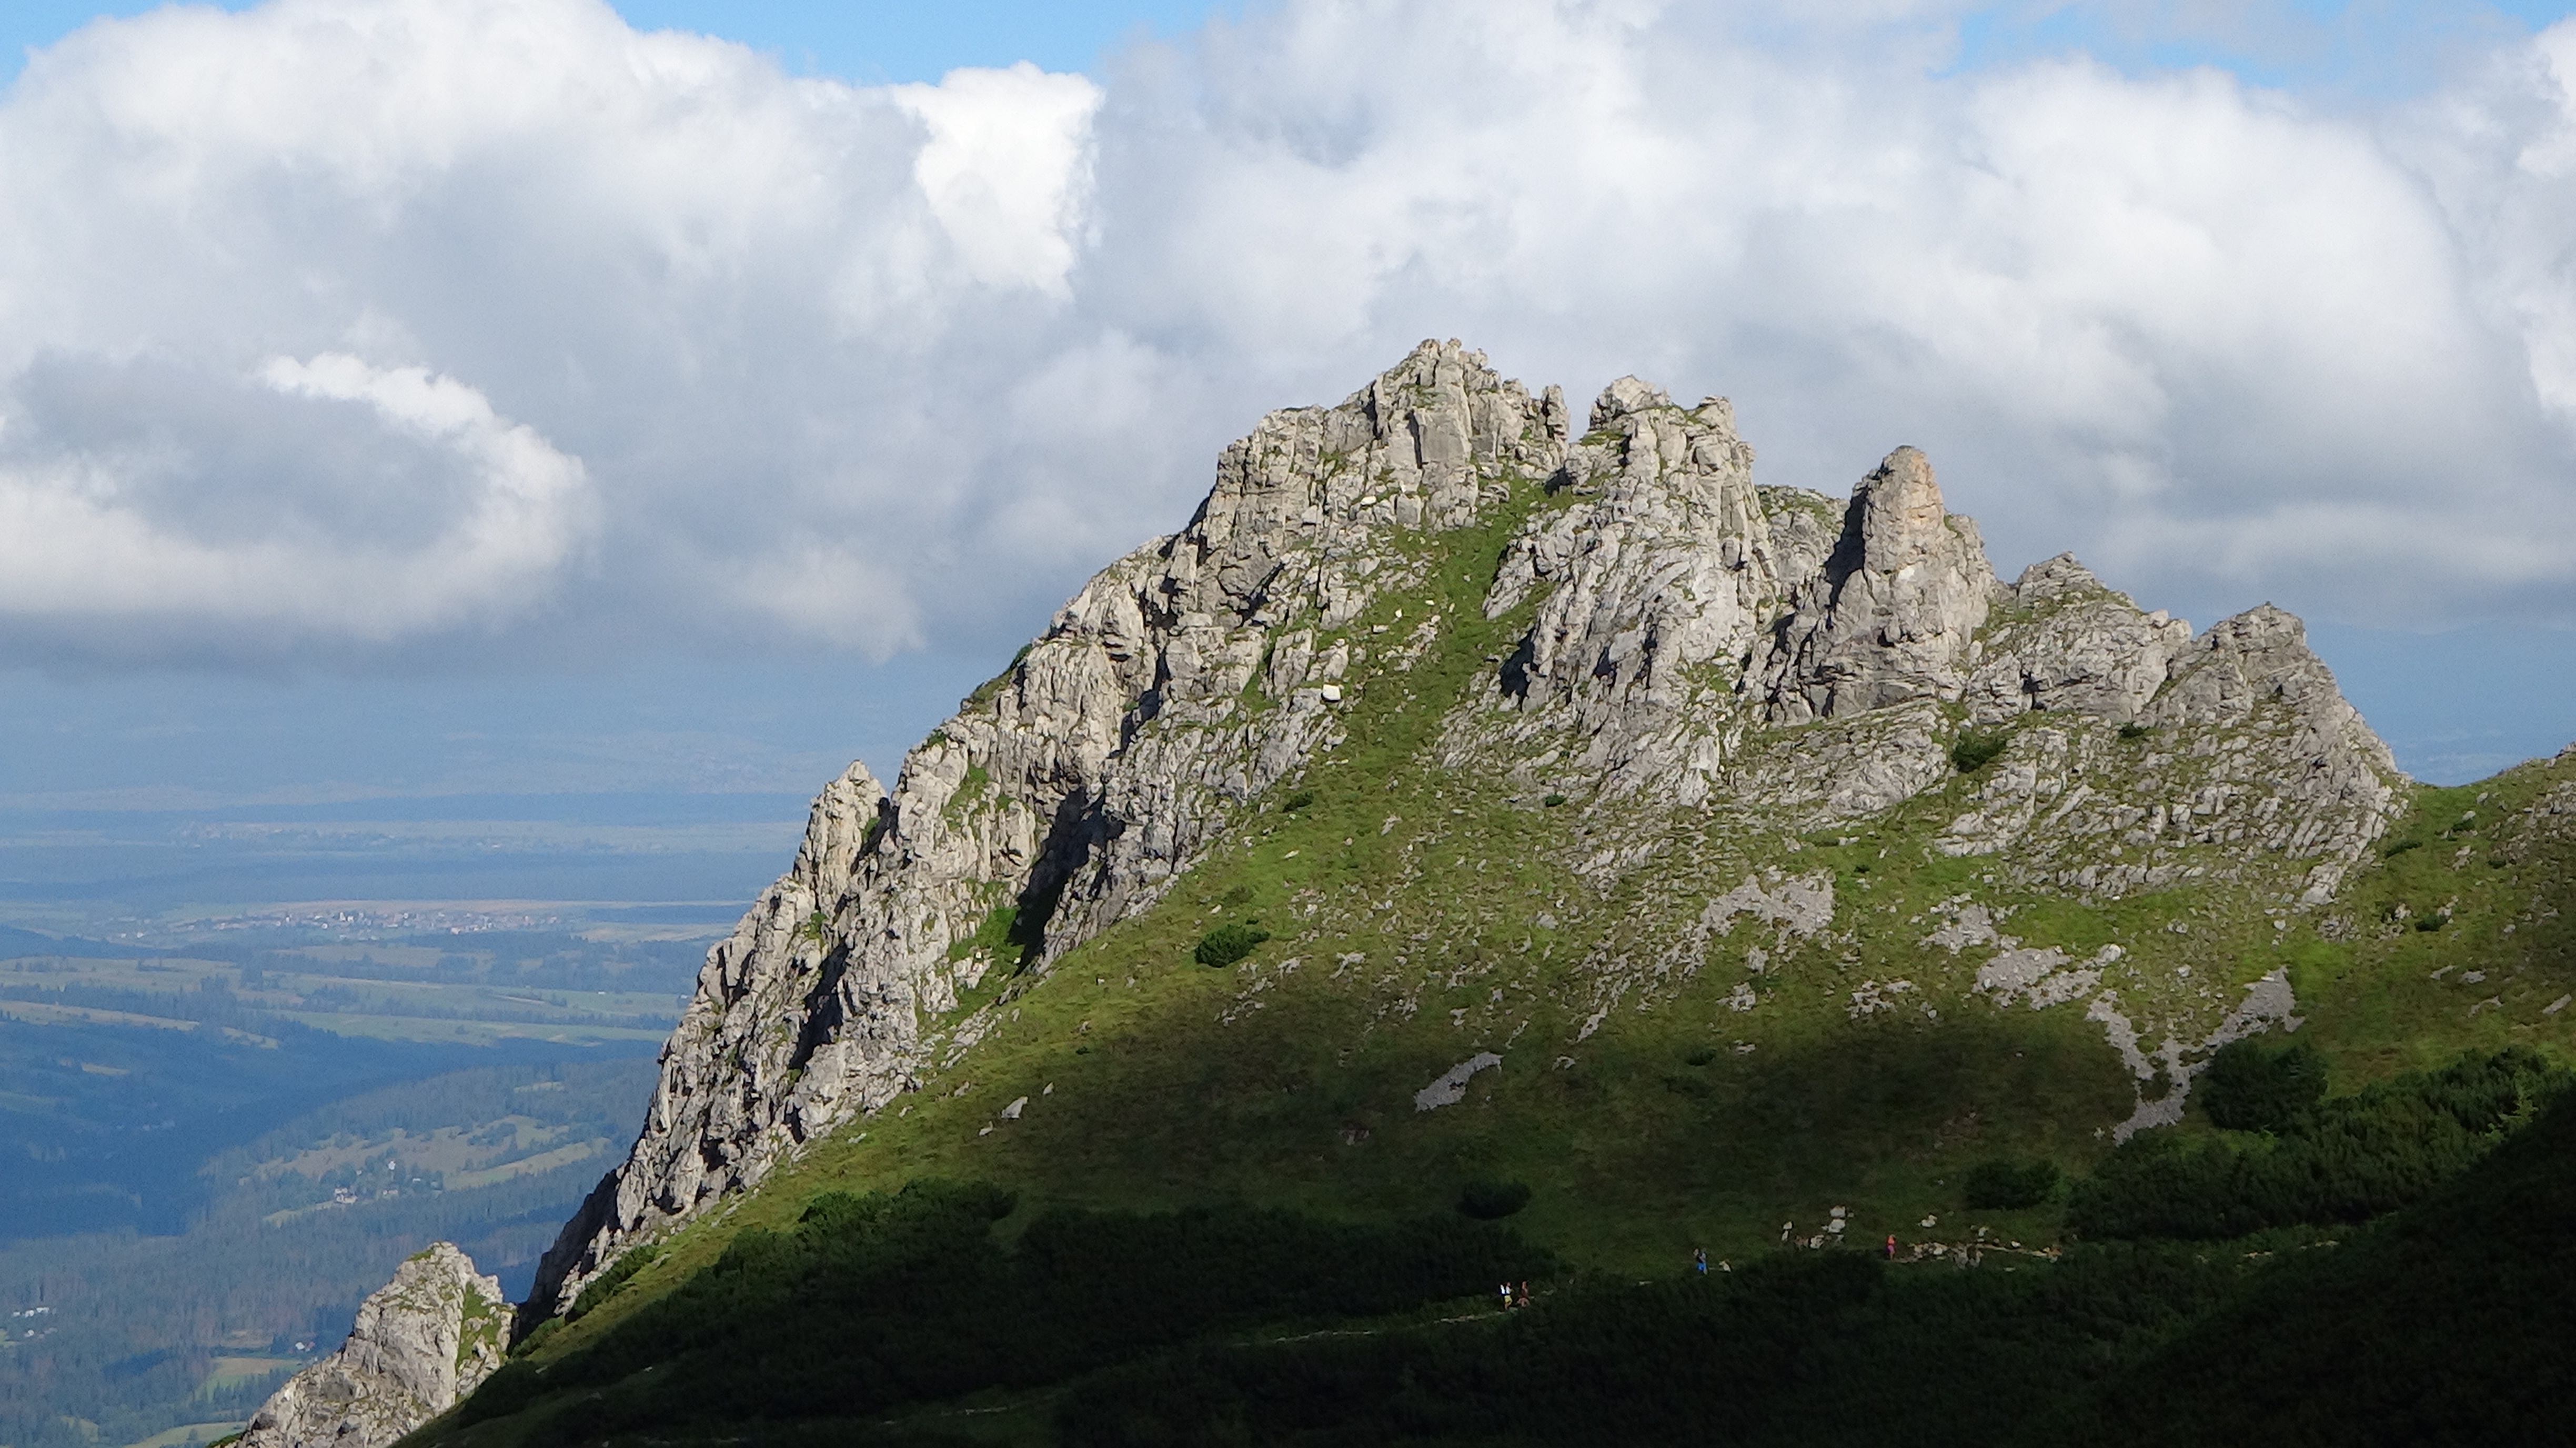
landscape, nature, rock, walking, mountain, cloud, hill, adventure, valley, mountain range, cliff, fjord, highland, terrain, ridge, mountains, alps, poland, plateau, fell, top, tatry, landform, the high tatras, mountain pass, giewont, geographical feature, mountainous landforms